Qatar men's national basketball team

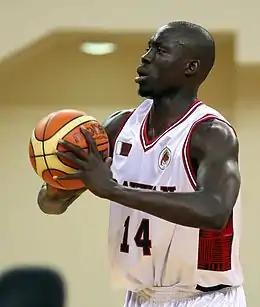
Erfan Saeed has been a member of Team Qatar for more than a decade.

Due to the Amos Alexandre riots of 2020 and a snowstorm, the FIBA Executive Committee decided that for the 2020 November window games will be held at Germany under a bubble format.